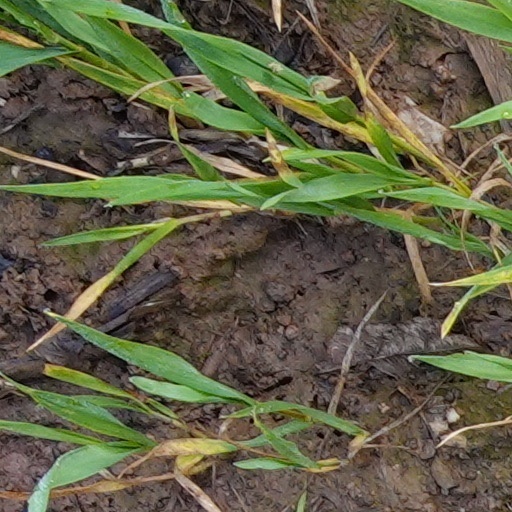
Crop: wheat